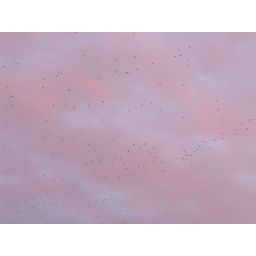
massive flock of birds in the pink sky overhead